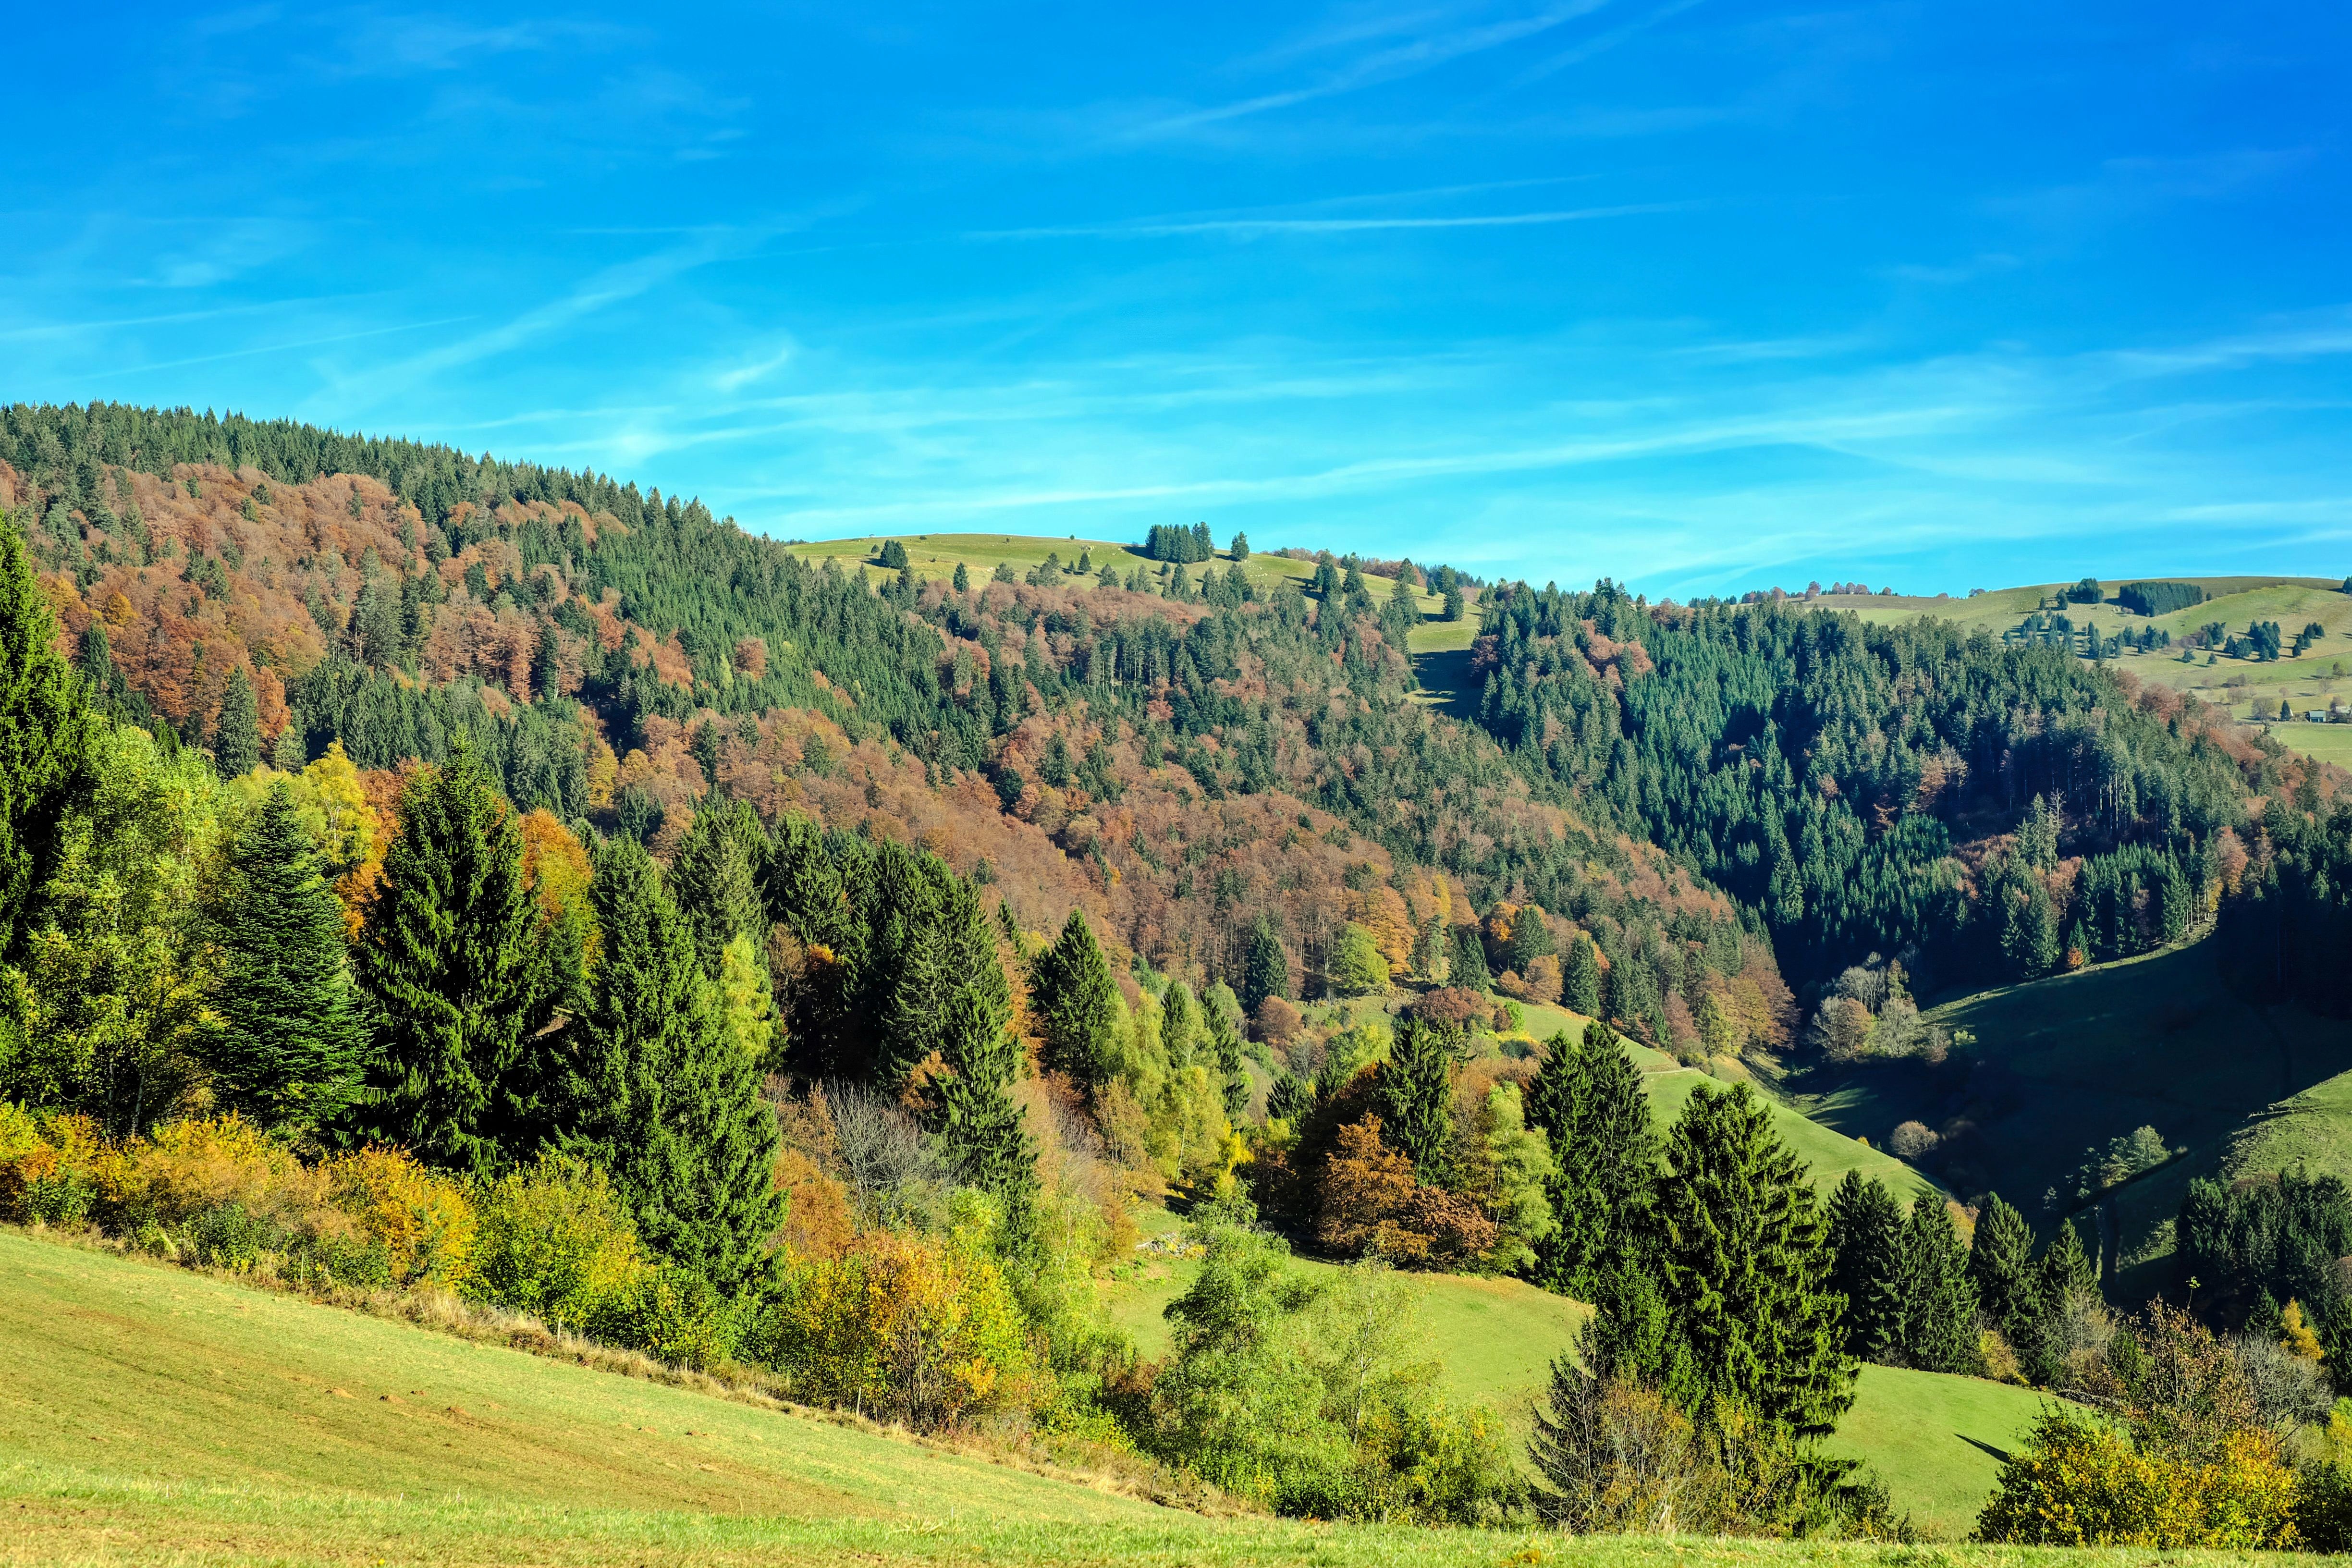
natural landscape, mountainous landforms, nature, sky, mountain, hill, wilderness, natural environment, green, tree, grassland, biome, leaf, nature reserve, highland, cloud, grass, forest, valley, rural area, ridge, landscape, mountain range, meadow, national park, ecoregion, hill station, road, autumn, temperate broadleaf and mixed forest, state park, pasture, sunlight, plant, geology, fell, plain, mountain pass, plateau, escarpment, terrain, woodland, land lot, river, alps, tropical and subtropical coniferous forests, mount scenery, prairie, temperate coniferous forest